Shell gorget

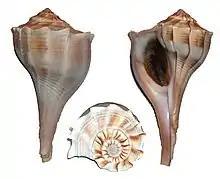
Views of a "Sinistrofulgur perversum" shell

Lightning whelk ("Sinistrofulgur perversum") is the most common shell used for gorgets. Other shells, such as the true conch or "Strombus", as well as freshwater mussels, are also carved into gorgets. Today, due to environmental causes, harvested lightning whelks are significantly smaller than in precontact times. These earlier shells typically ranged from in length.